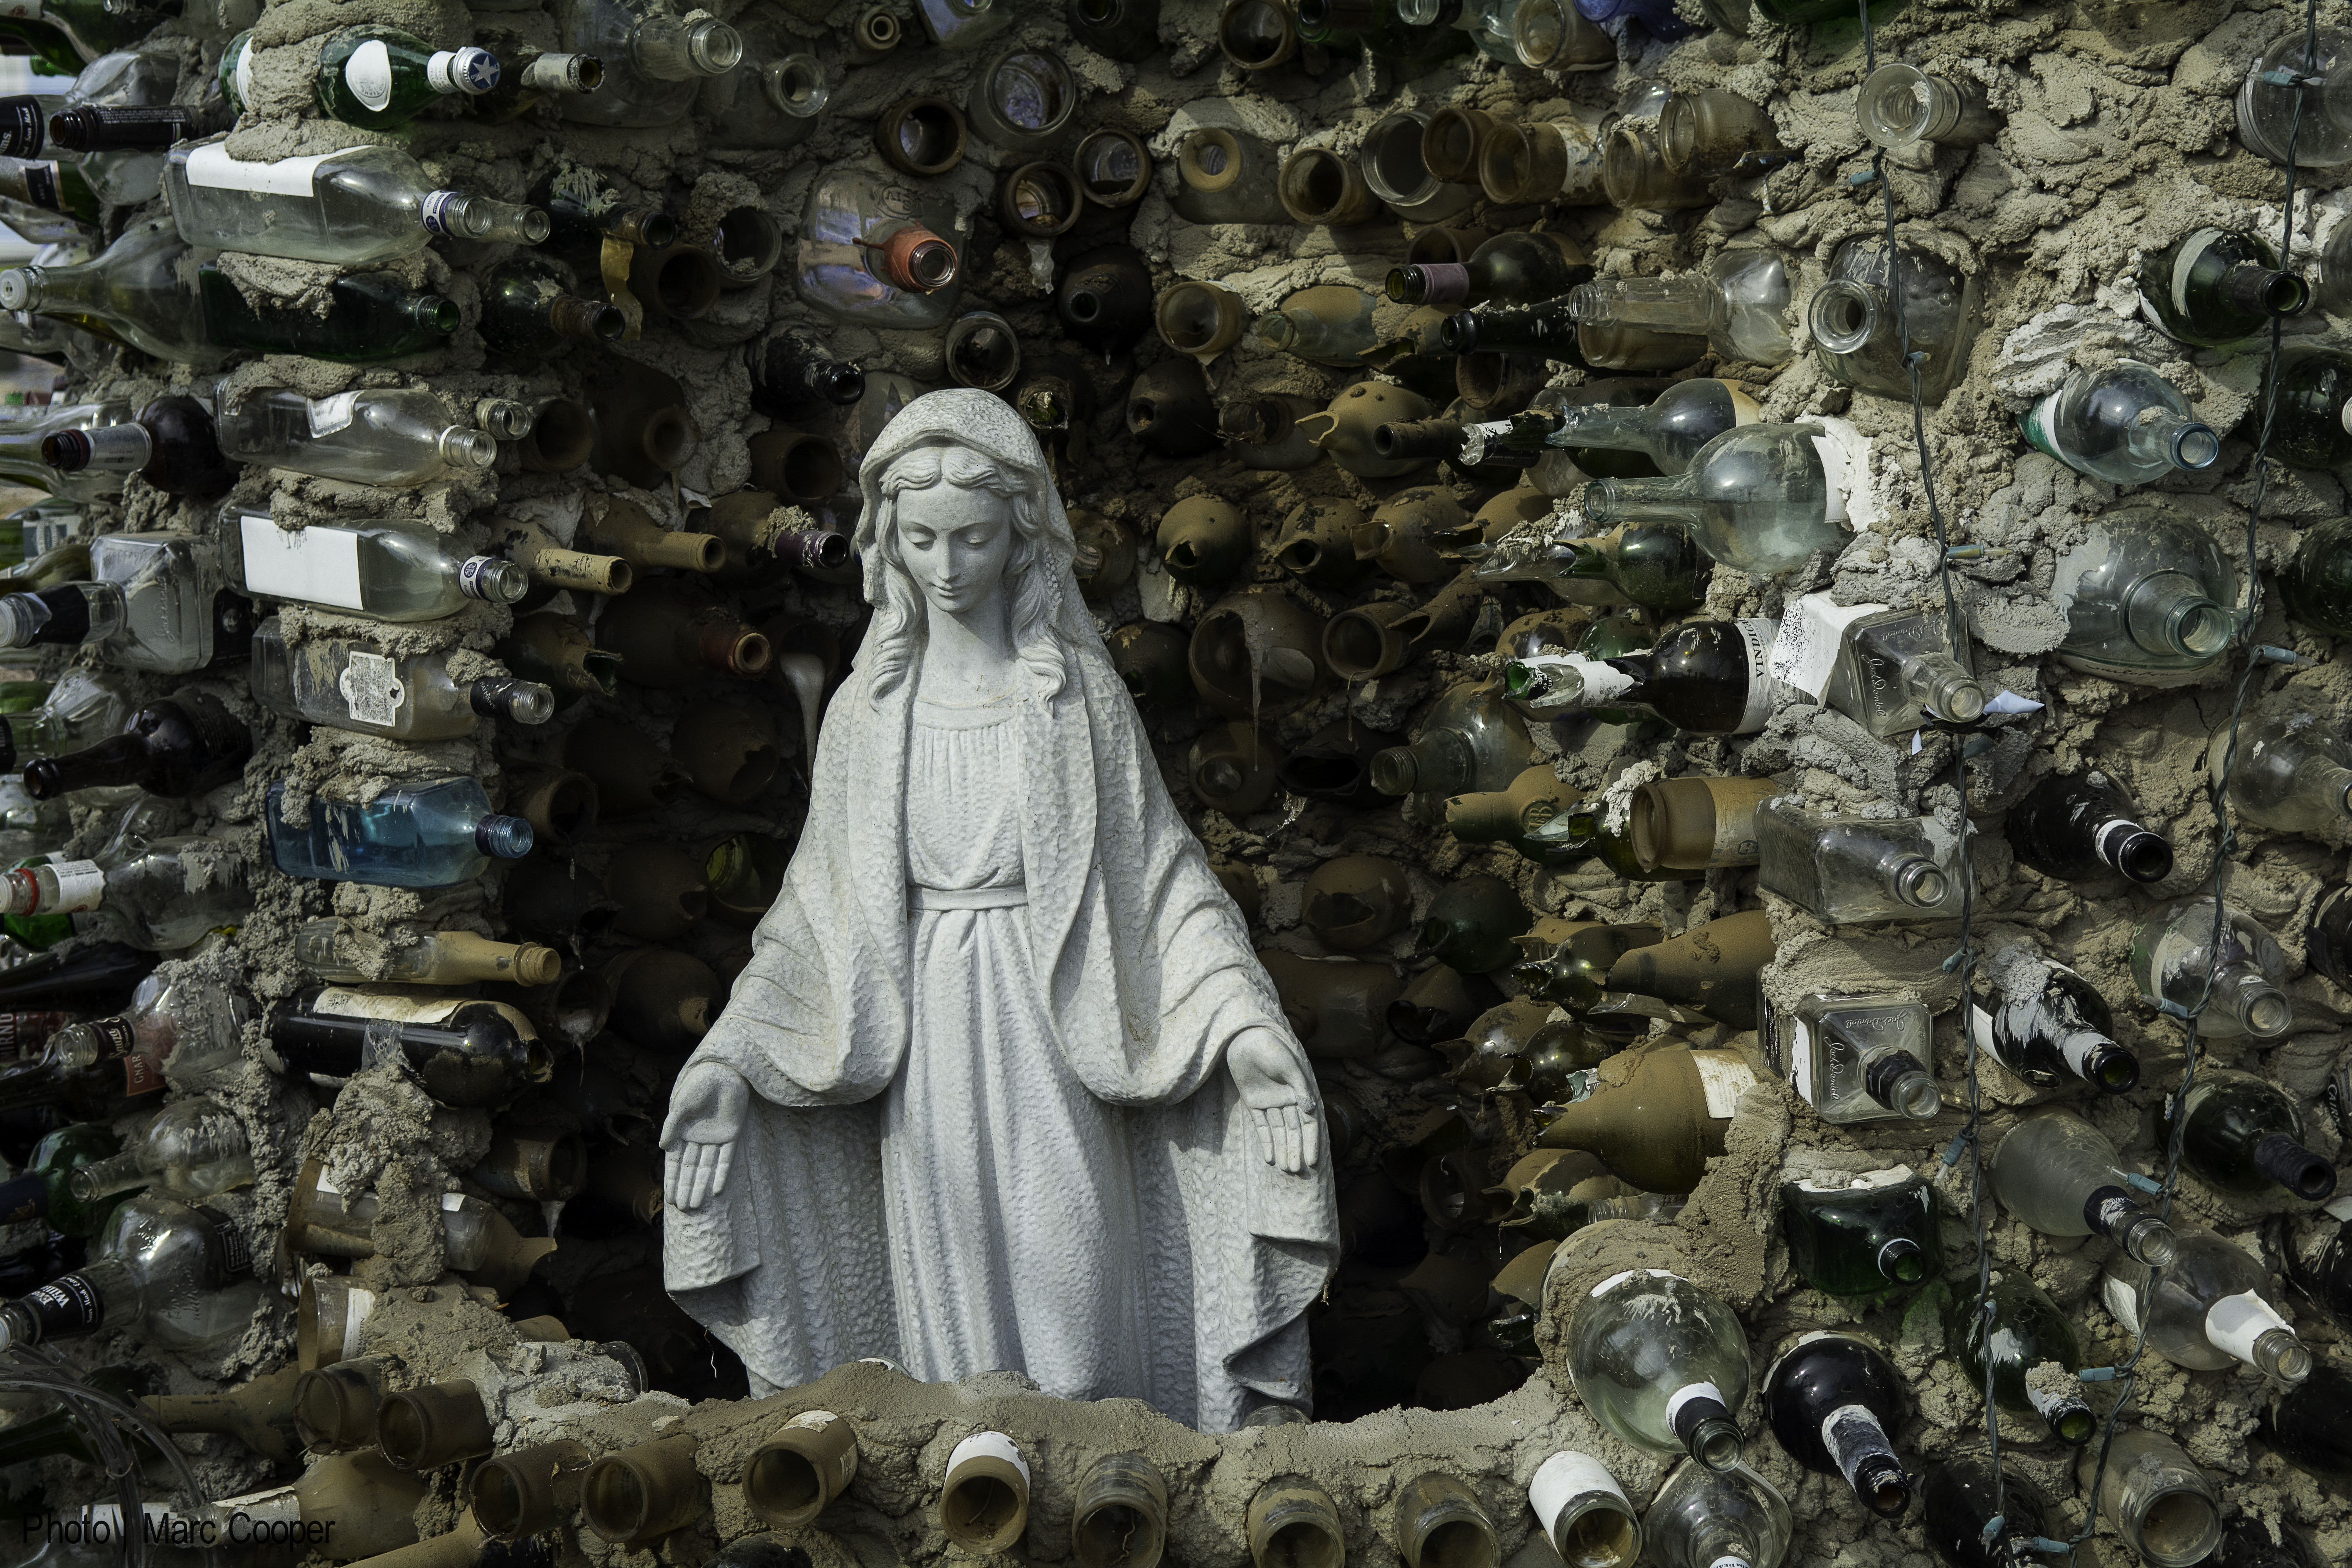
city, statue, sculpture, temple, shrine, carving, slabcity, chasterus, eastjesus, stone carving, ancient history